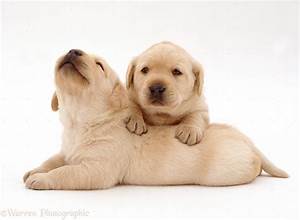
Label: cane